Scotch bonnet (sea snail)

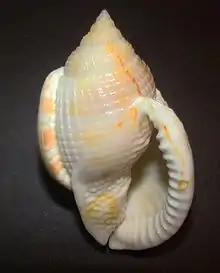
A varix is visible on the left in this ventral view of a slightly discolored shell of "Semicassis granulata" from North Carolina, United States.

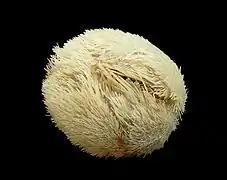
The sea potato, "Echinocardium cordatum", is the favored echinoid prey of "S. granulata" in the Mediterranean.

Scotch bonnets are predators; they search for their food on sandy stretches of the ocean floor, where they consume echinoderms such as sand dollars, sea biscuits, and other sea urchins (such as "Echinocardium cordatum"), drilling into their tests with the aid of sulfuric acid.